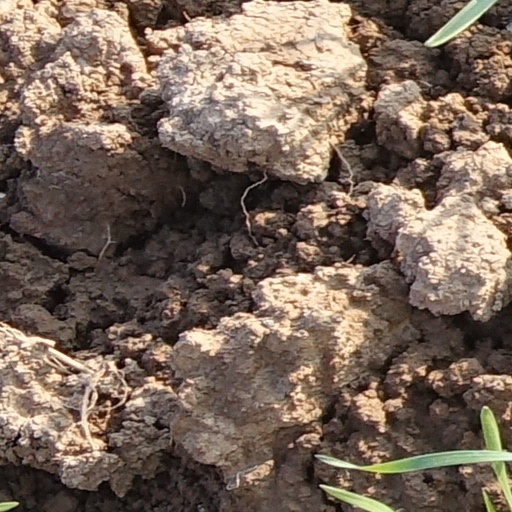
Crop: wheat